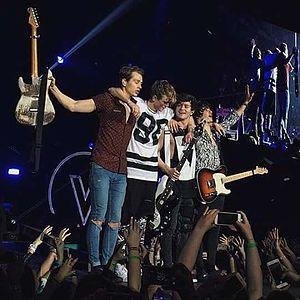
The Vamps est un groupe de pop rock britannique, originaire d'Angleterre. Il se compose de quatre membres incluant Bradley Will Simpson, James McVey, Connor Ball et Tristan Evans. Le groupe est formé en 2012, et signé avec Mercury Records à la fin de cette même année. The Vamps participe à un grand nombre de festivals au Royaume-Uni, et effectue les premières parties des concerts de McFly, Selena Gomez, The Wanted, JLS, Taylor Swift, Lawson, Austin Mahone et Little Mix.